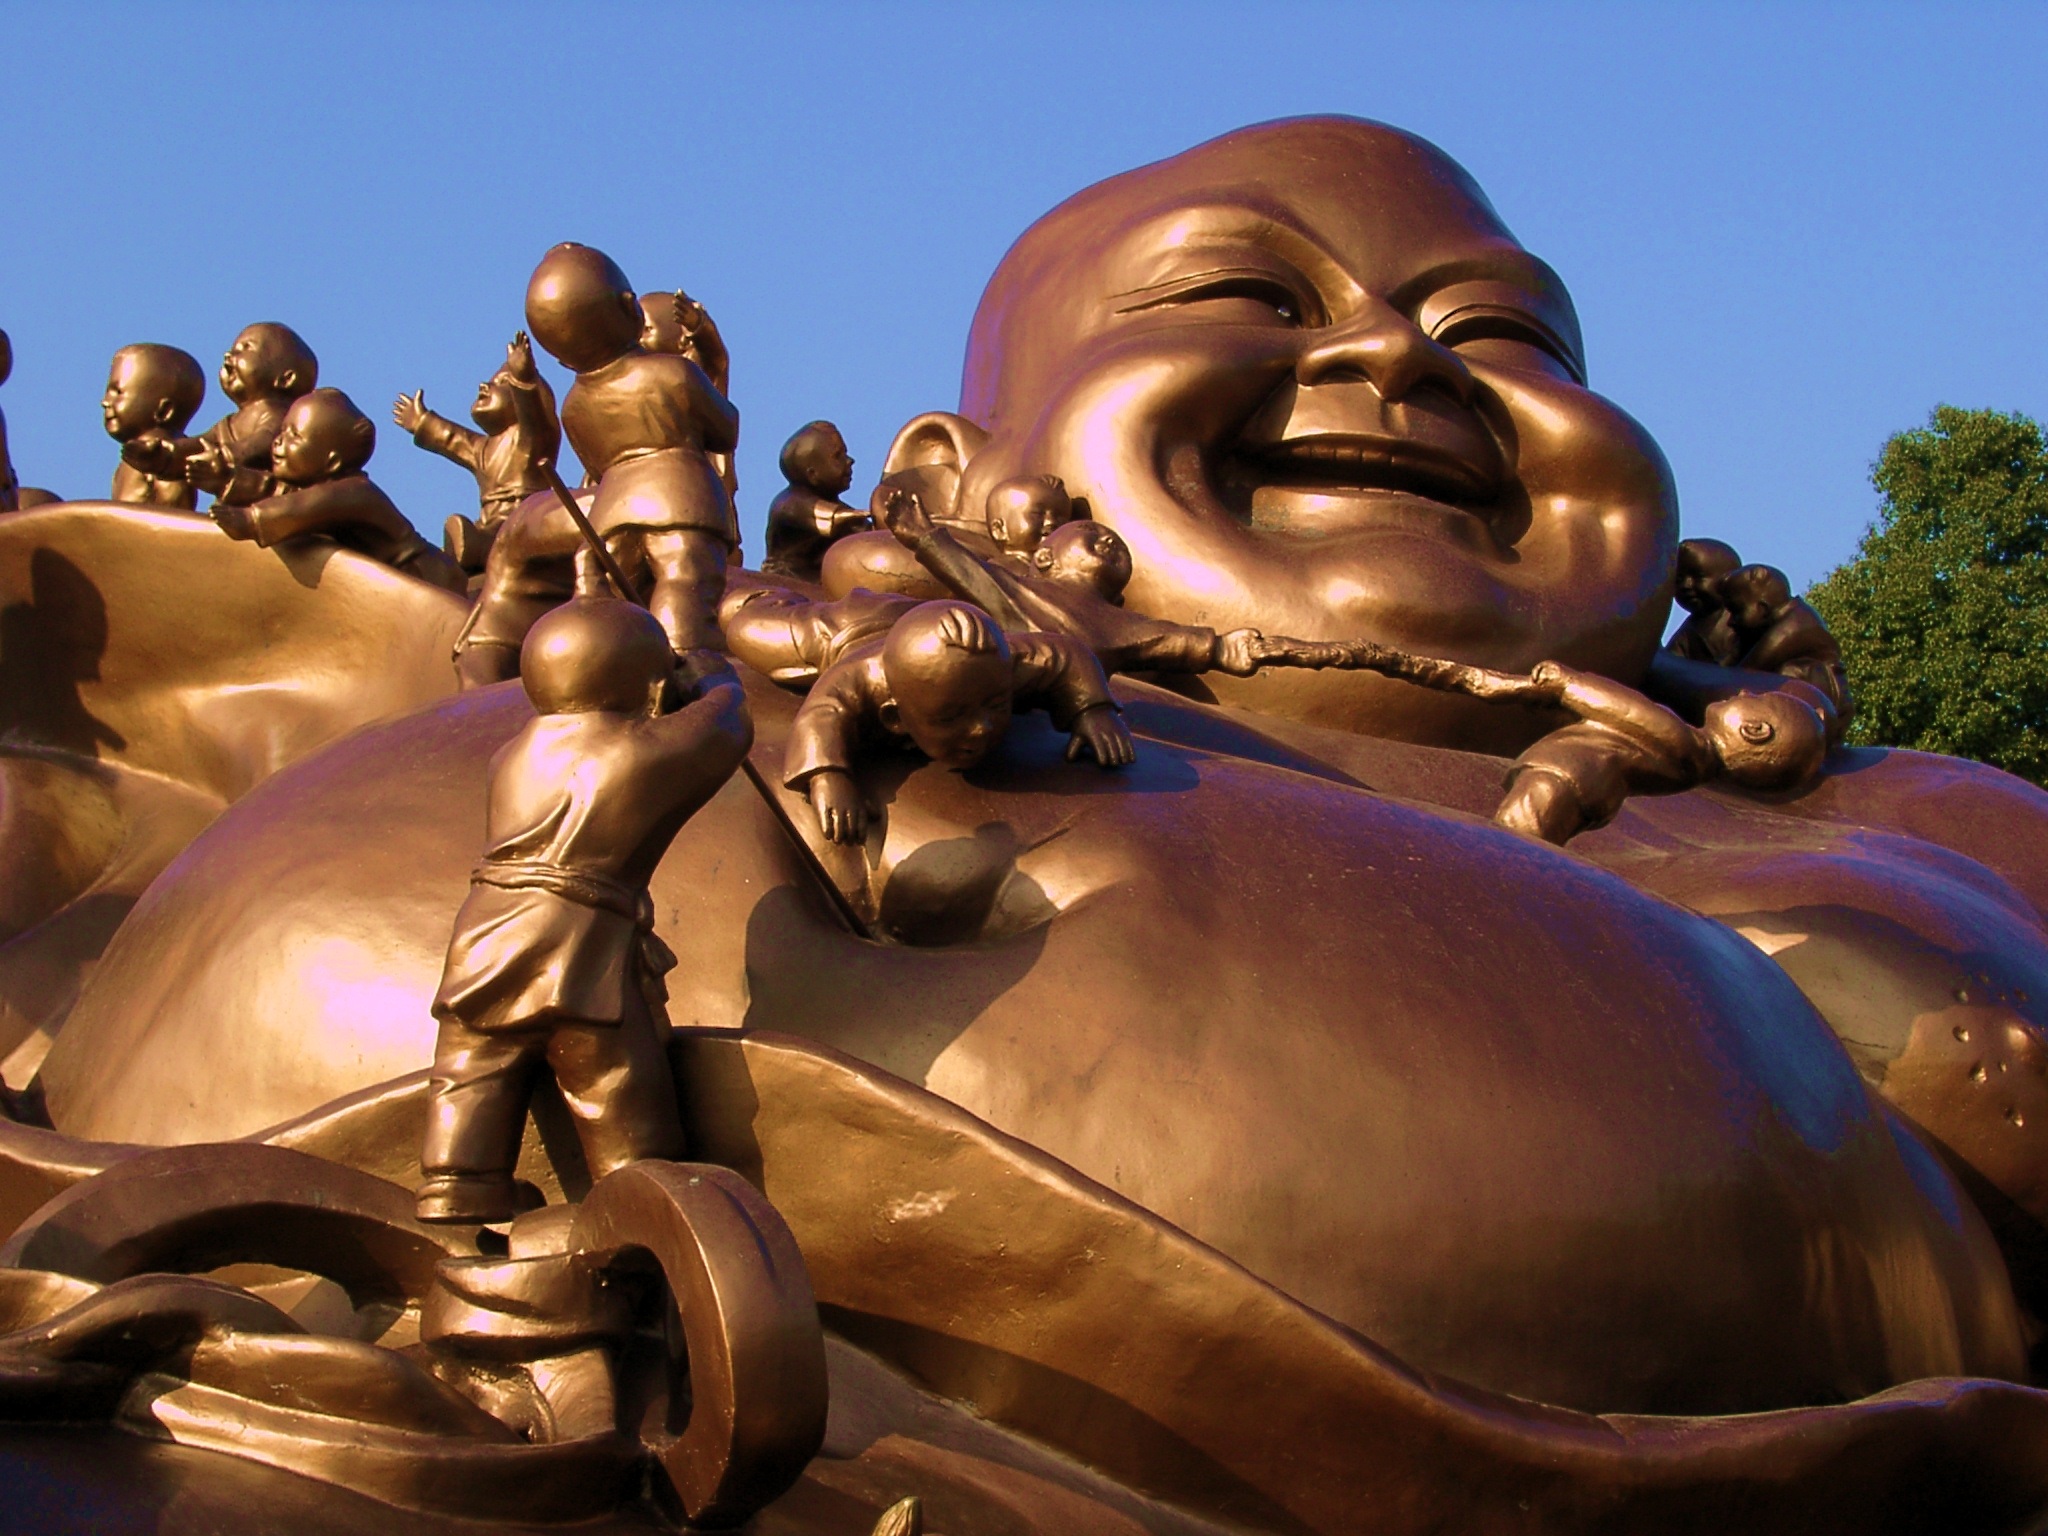
architecture, monument, statue, buddhism, religion, measure, smile, sculpture, art, temple, faith, buddha, china, screenshot, mythology, adoration, a pilgrimage, what respect, bronze statues, sakyamuni buddha, wuxi areas, gautama buddha, ancient history